Matt LaFleur

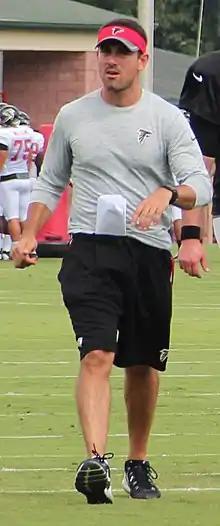
LaFleur with the Falcons in 2016

On February 5, 2015, LaFleur returned to the NFL as the quarterbacks coach for the Atlanta Falcons working under offensive coordinator Kyle Shanahan, with whom he had previously worked while with the Washington Redskins and Houston Texans. LaFleur's younger brother, Mike, was also an offensive assistant with the Falcons.